Roman Catholic Archdiocese of Ferrara-Comacchio

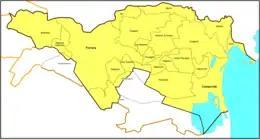
Subdivisions of the diocese of Ferrara

The Archdiocese of Ferrara-Comacchio is a Latin Church archdiocese of the Catholic Church. It has existed since 1986, when the diocese of Comacchio was combined with the historical archdiocese of Ferrara. It is a suffragan of the archdiocese of Bologna.